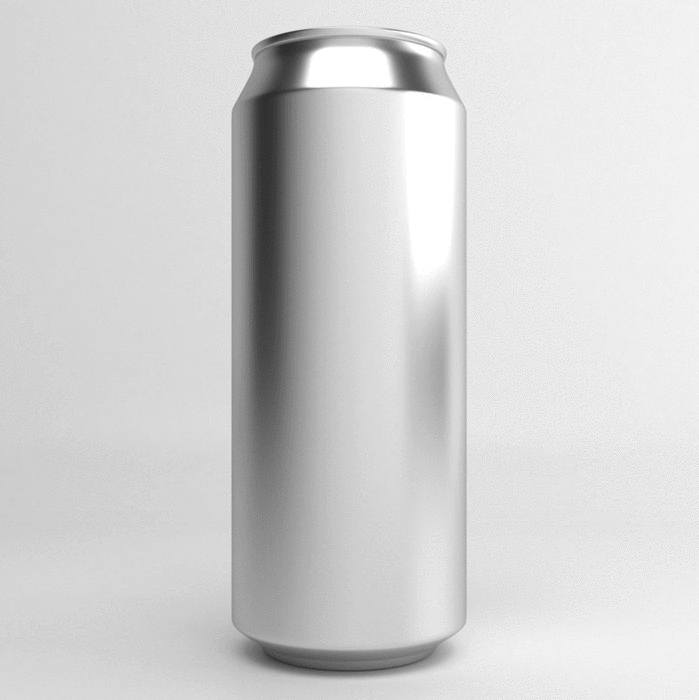
Label: metal